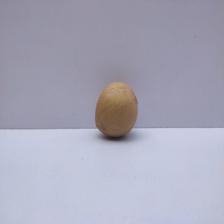
Size: Medium